Polo Grounds

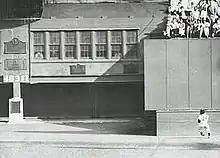
Willie Mays, The Catch and the 483 sign in 1954

On August 16, 1920, Cleveland Indians shortstop Ray Chapman was hit in the head by a pitch thrown by the Yankees' Carl Mays. At the time, batters did not wear helmets. Chapman died 12 hours after he was hit, at 4:30 a.m. on August 17. He remains the only player to die from an injury sustained in a Major League Baseball game.